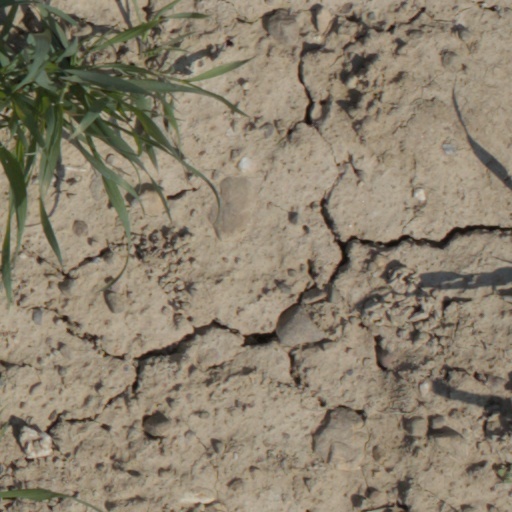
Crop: wheat